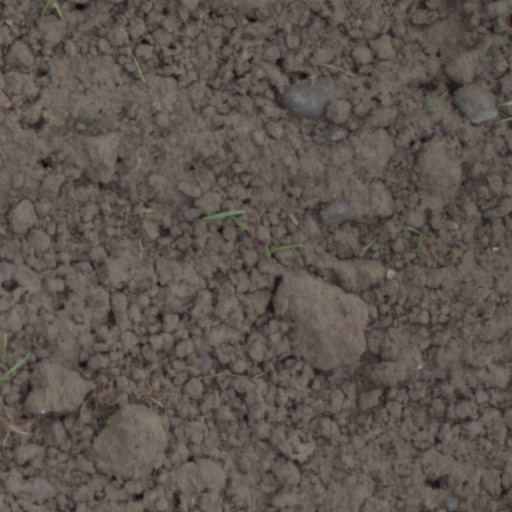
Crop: wheat